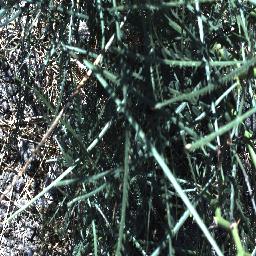
Label: parkinsonia